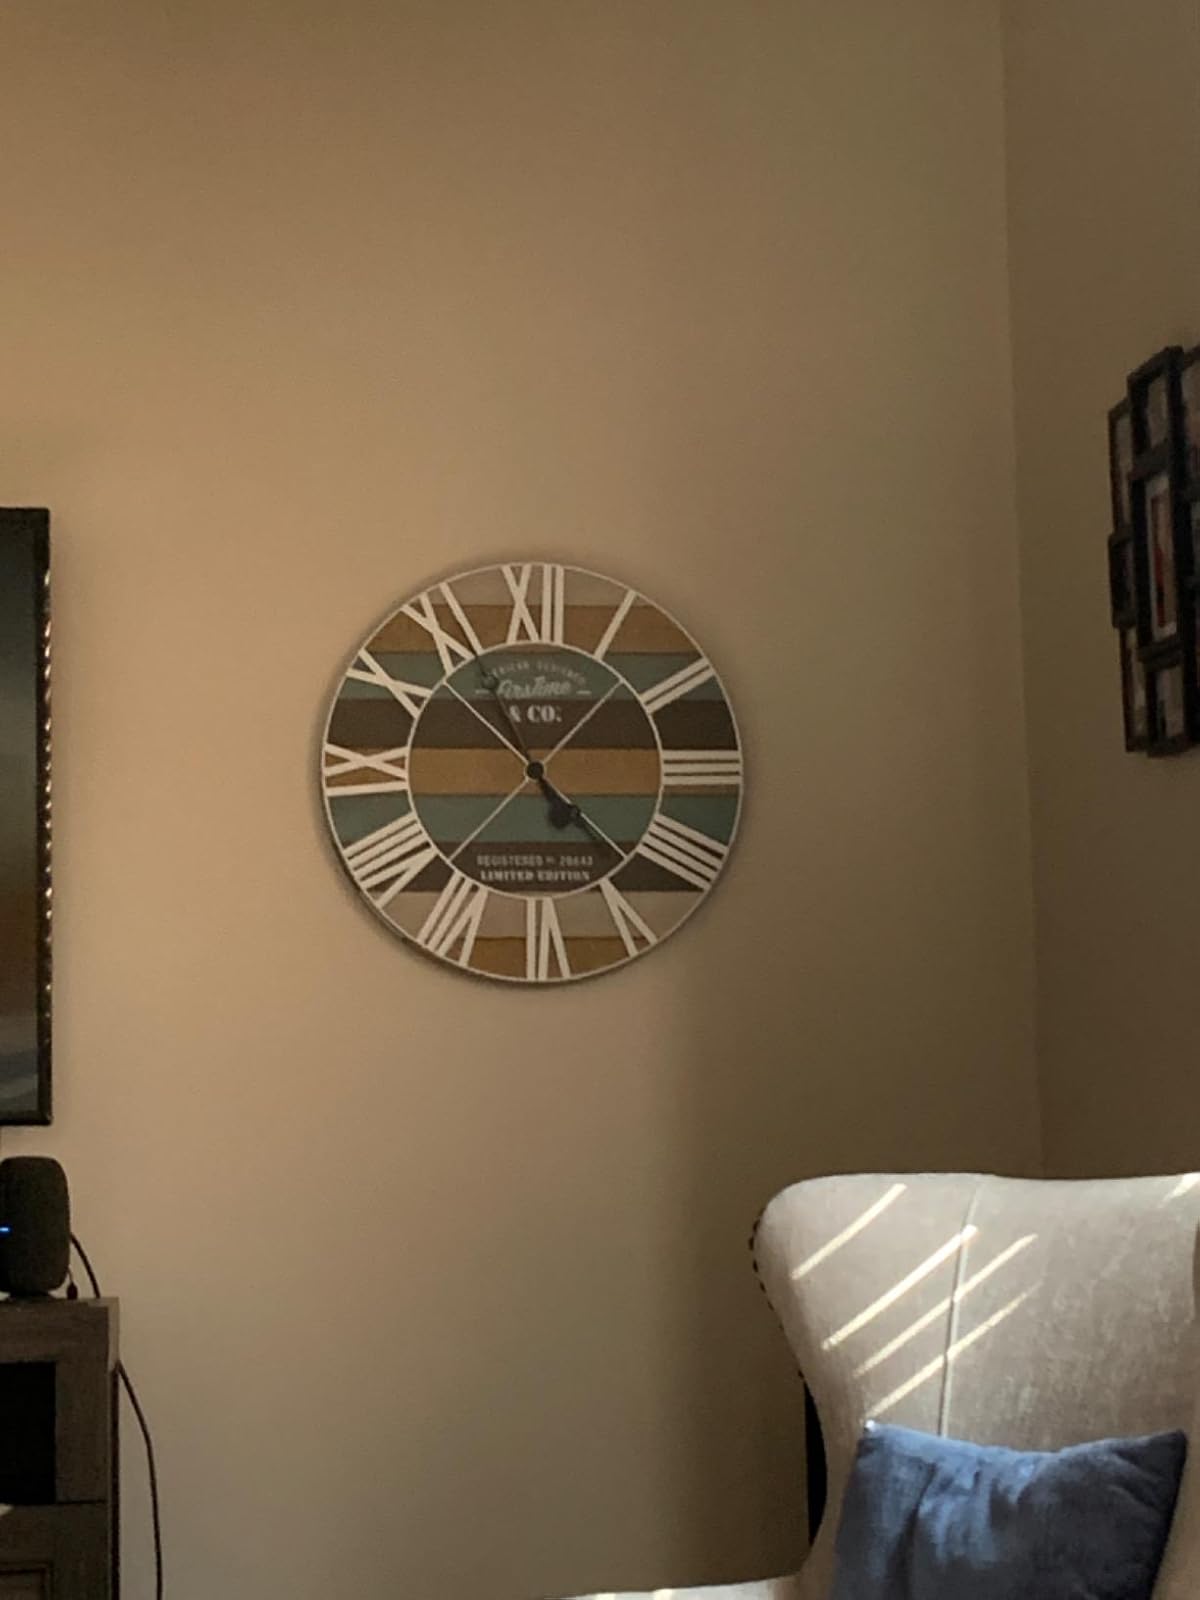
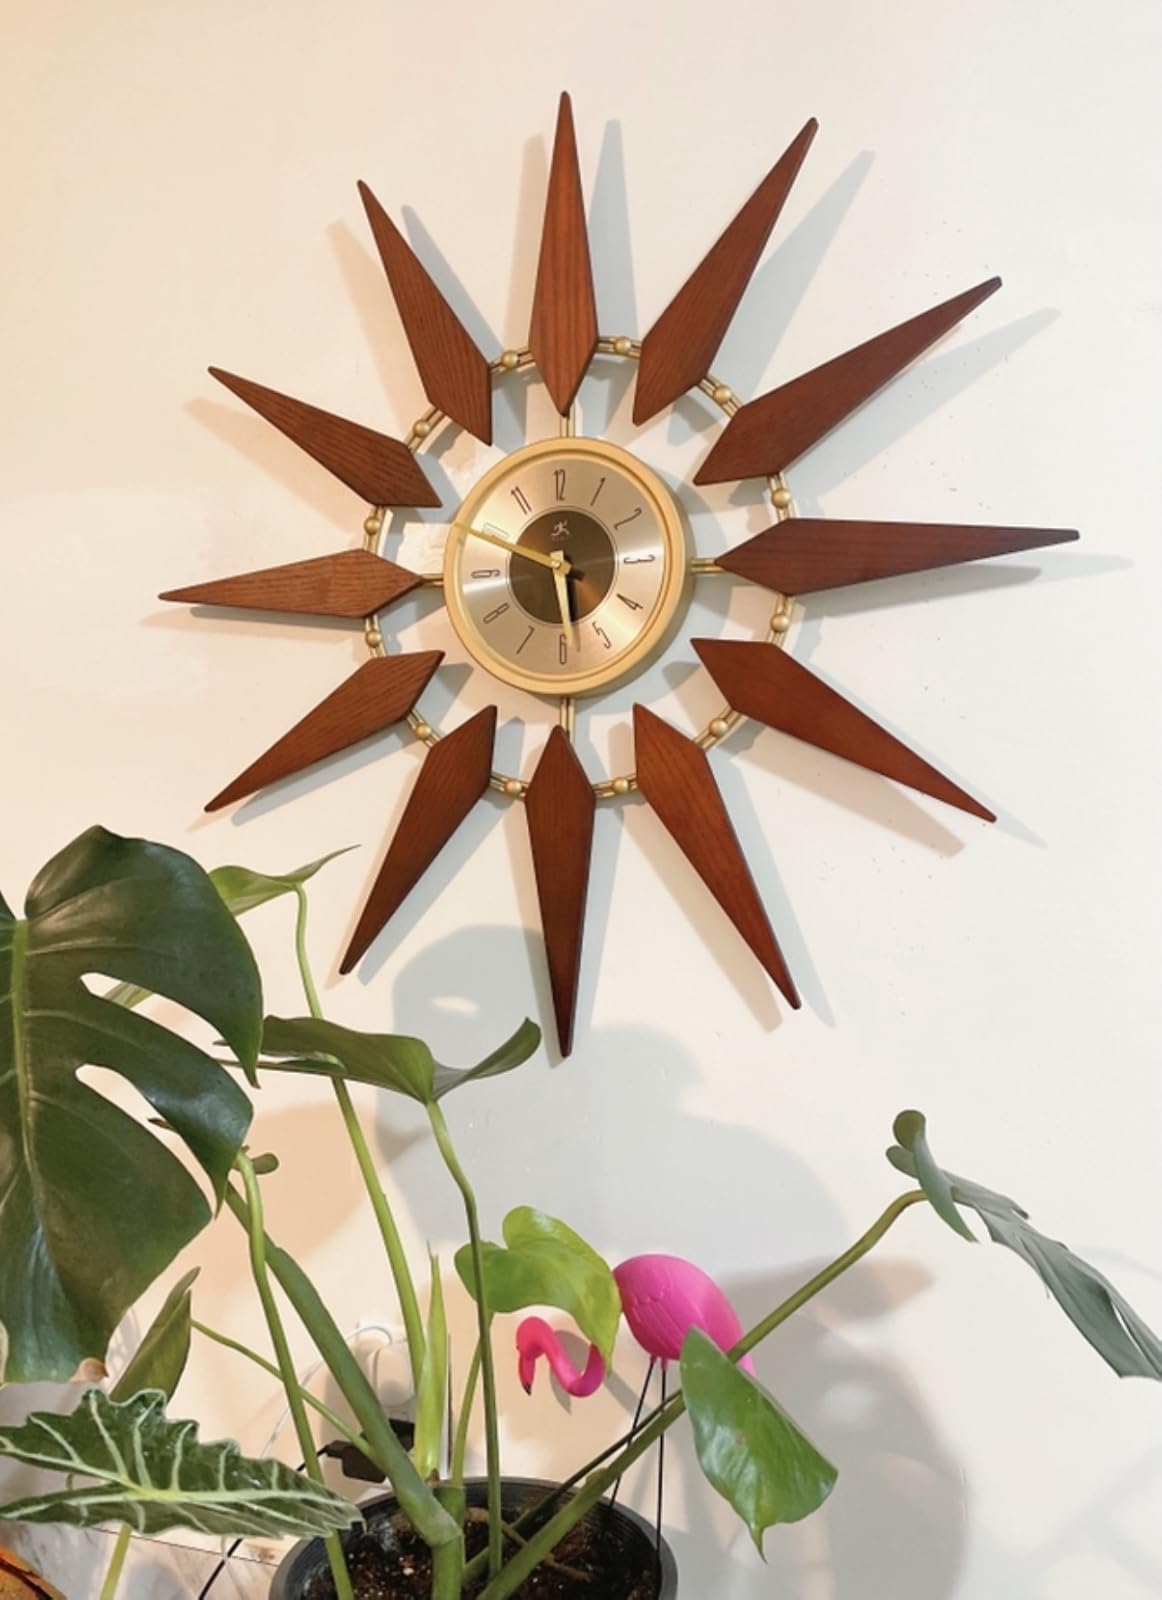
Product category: clock
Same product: no